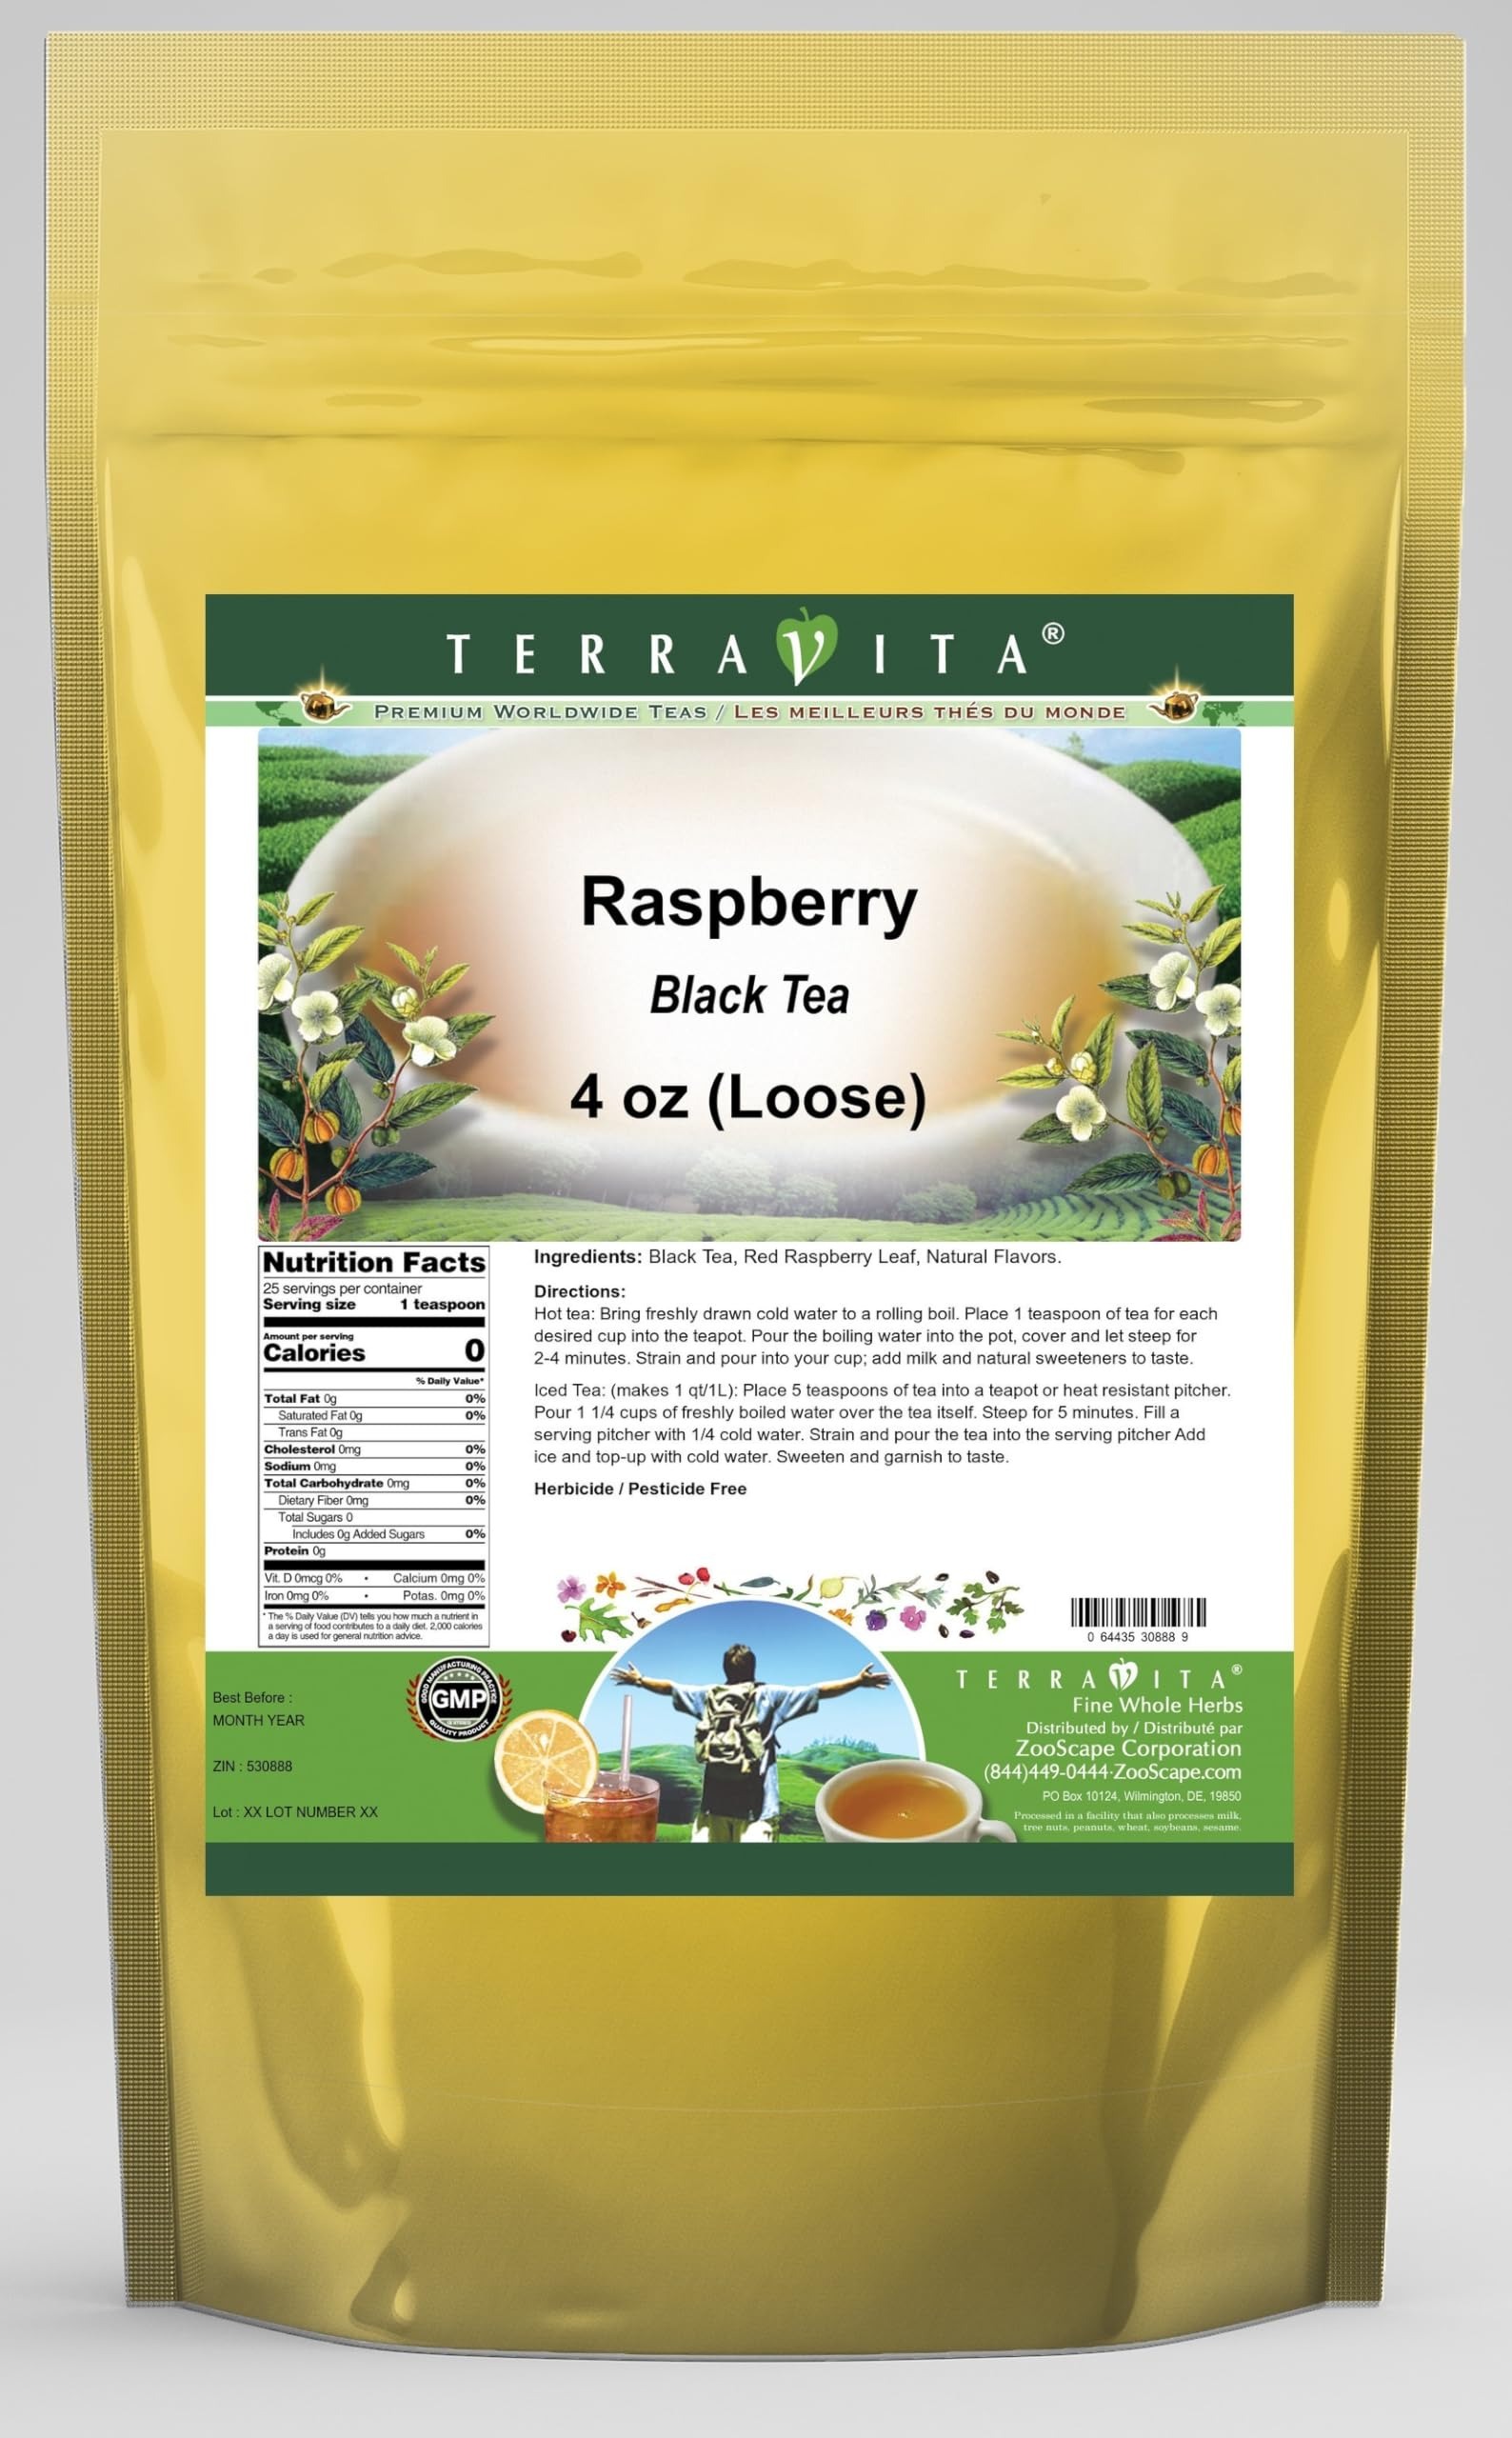
Item Name: Raspberry Black Tea (Loose) (4 oz, ZIN: 530888) - 2 Pack
Bullet Point 1: Our Raspberry Black Tea is a scrumptuous flavored Black tea with Raspberry Leaf (Red) that has a refreshing taste that will impress you! - Ingredients: Black tea, Raspberry Leaf (Red) and natural raspberry flavor.
Bullet Point 2: No fillers.
Bullet Point 3: Manufacturer: TerraVita
Bullet Point 4: Size: 4 oz
Bullet Point 5: Loose Leaf Black Tea - Packed in a convenient upright pouch!
Product Description: Our Raspberry Black Tea is a scrumptuous flavored Black tea with Raspberry Leaf (Red) that has a refreshing taste that will impress you! - Ingredients: Black tea, Raspberry Leaf (Red) and natural raspberry flavor. - Hot tea brewing method: Bring freshly drawn cold water to a rolling boil. Place 1 teaspoon of tea for each desired cup into the teapot. Pour the boiling water into the pot, cover and let steep for 2-4 minutes. Strain and pour into your cup; add milk and natural sweeteners to taste. - Iced tea brewing method: (to make 1 liter/quart): Place 5 teaspoons of tea into a teapot or heat resistant pitcher. Pour 1 1/4 cups of freshly boiled water over the tea itself. Steep for 5 minutes. Fill a serving pitcher with 1/4 cold water. Strain and pour the tea into the serving pitcher Add ice and top-up with cold water. Sweeten and garnish to taste. - TerraVita is an exclusive line of premium-quality, natural source products that use only the finest, purest and most potent ingredients found around the world. TerraVita is hallmarked by the highest possible standards of purity, potency, stability and freshness. All of our products are prepared with the highest elements of quality control, from raw materials through the entire manufacturing process, up to and including the moment that the bottles or bags are sealed for freshness and shipped out to you. Our highest possible standards are certified by independent laboratories and backed by our personal guarantee. - TerraVita exists to meet and ensure your family's health and wellness without the harmful effects of chemicals and health products. We strive to make all of our products affordable and reliable and are constantly searching the market to maintain our affordability and to look for new ways to serve you and the ones you
Value: 8.0
Unit: Ounce

Price: 29.41